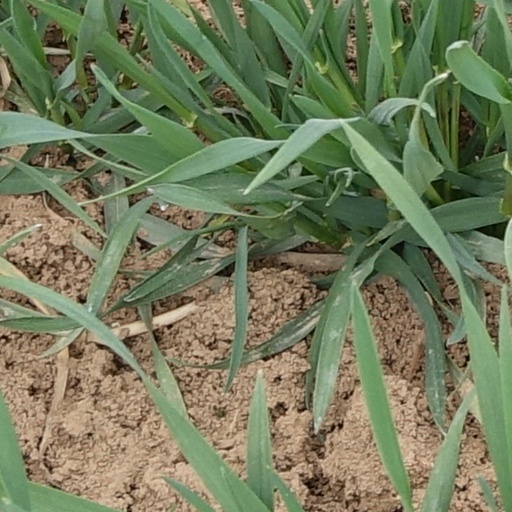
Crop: wheat